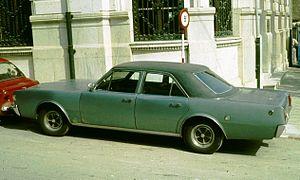
Barreiros SA était une entreprise de construction de tracteurs, d'automobiles et de camions espagnol fondée en 1954.